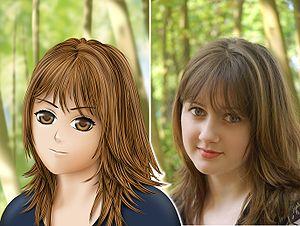
Comparaison entre une photographie et un dessin en style manga sur le même fond. Bahasa Indonesia: Perbandingan antara foto dan gambar bergaya anime/manga dari sudut pandang yang sama. 中文: 同一視點照片與動漫風格繪畫的對照比較
Un manga est une bande dessinée japonaise.